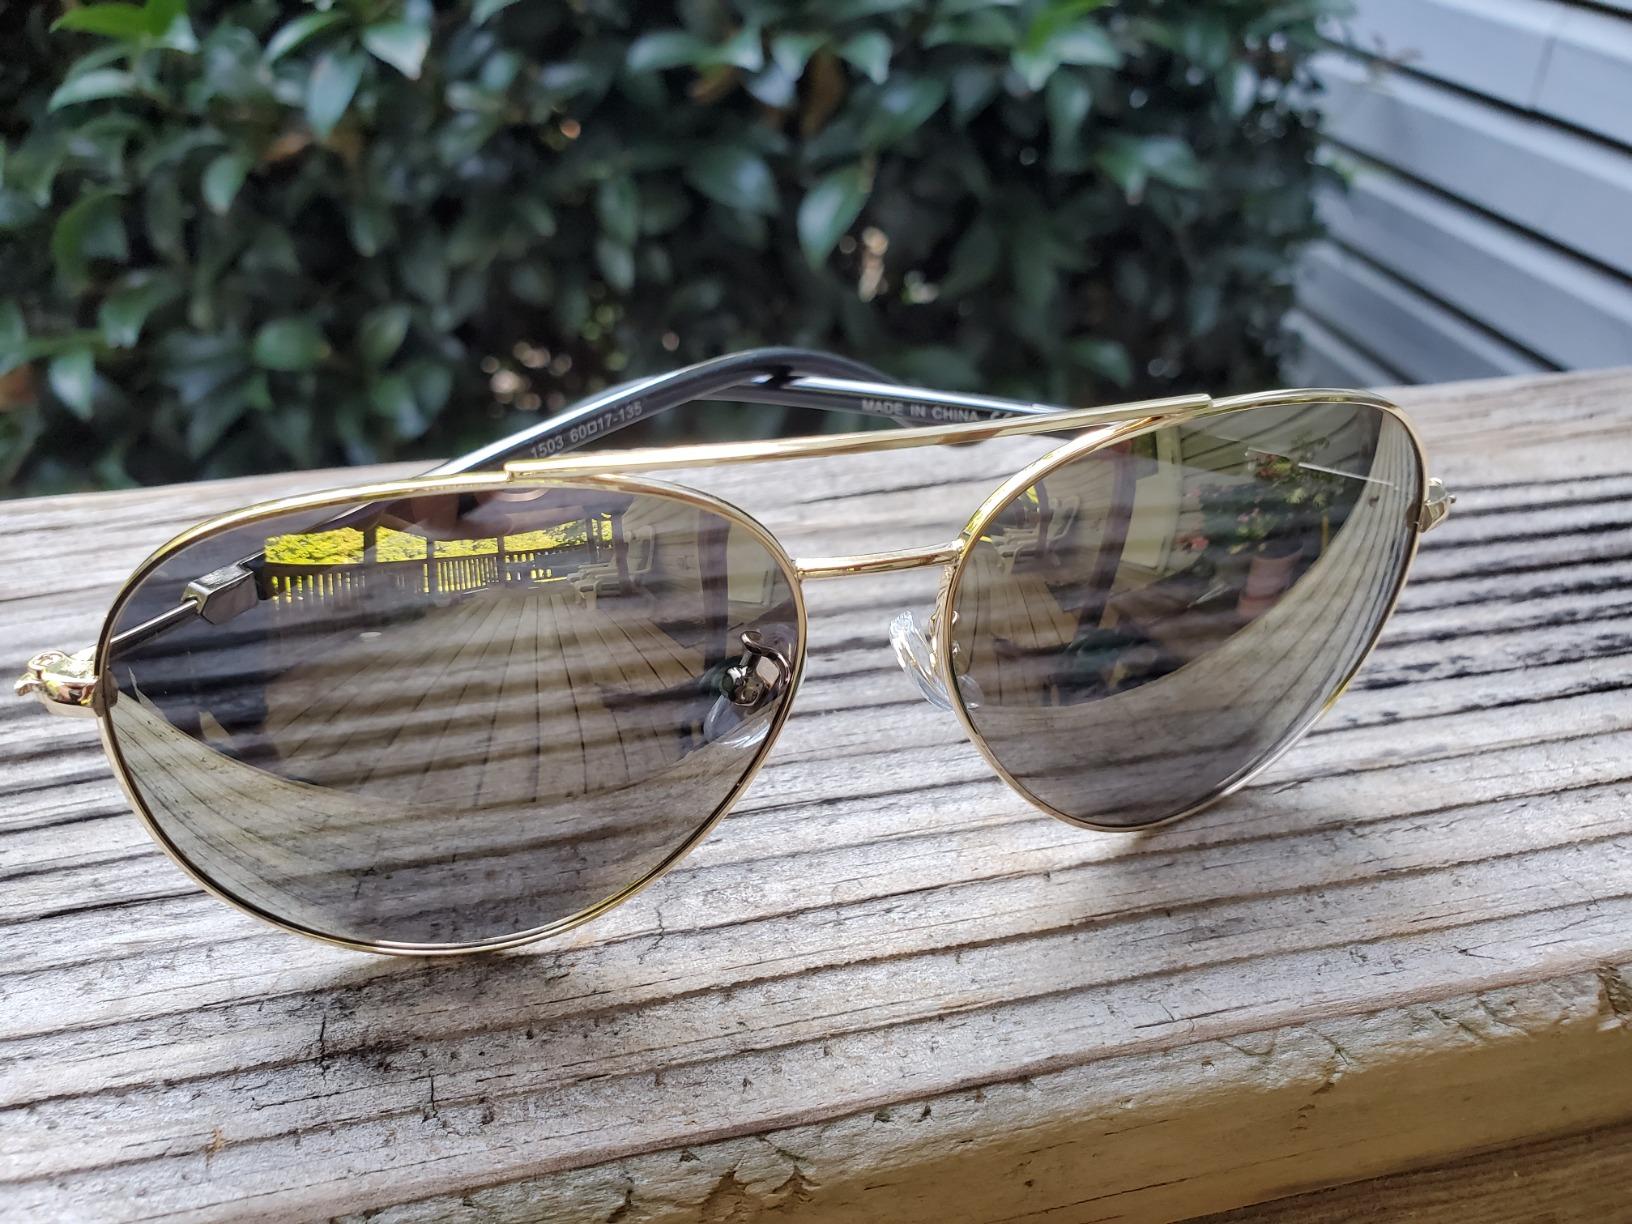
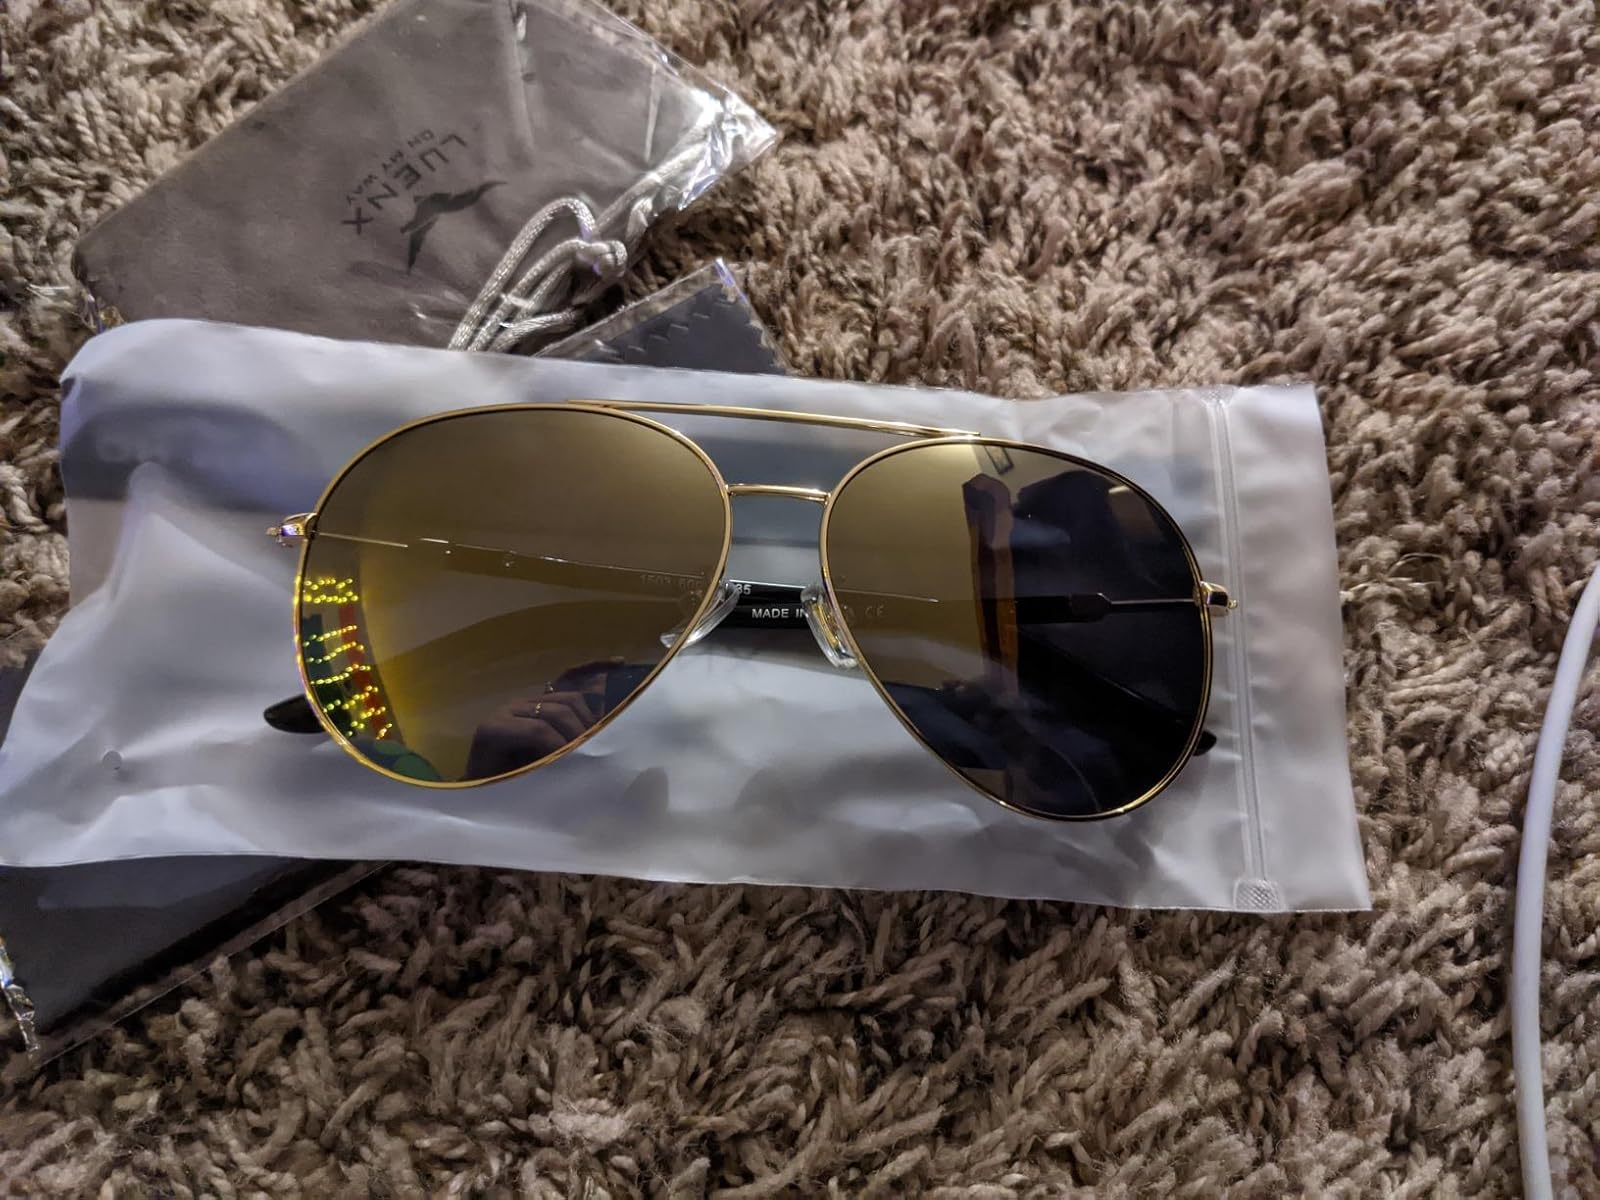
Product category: accessories_sunglasses
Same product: yes